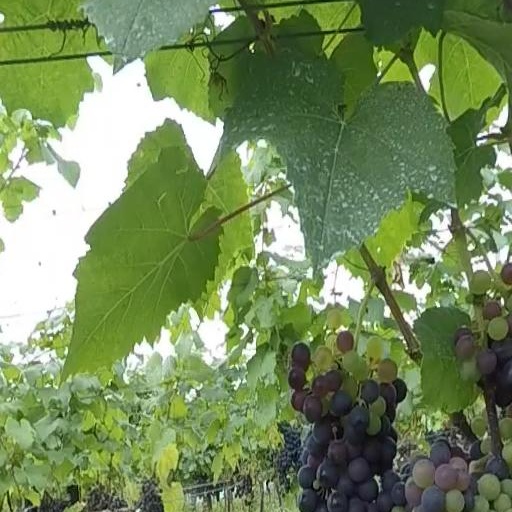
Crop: grape